Finca

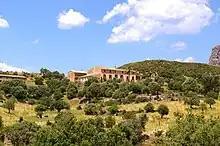
A finca in Mallorca

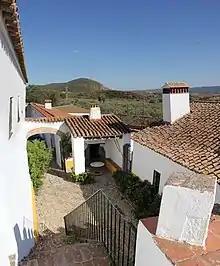
A "cortijo" in a finca in Seville

Finca is a Spanish term for estate. In English usage, it refers to a piece of rural or agricultural land, typically with a cottage, farmhouse or estate building present, and often adjacent to a woodland or plantation.